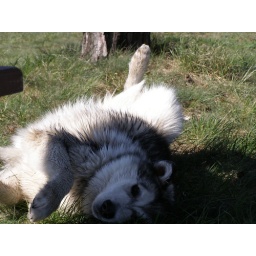
after a swim in the lake time to roll on the grass:) an 8 -month-old girl